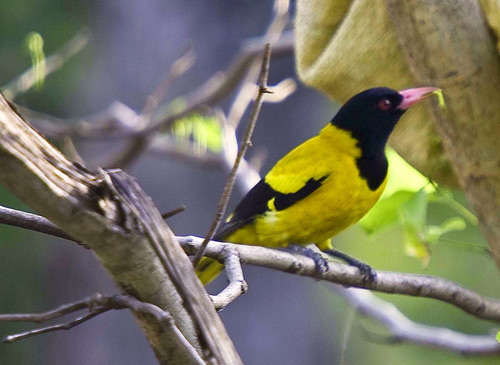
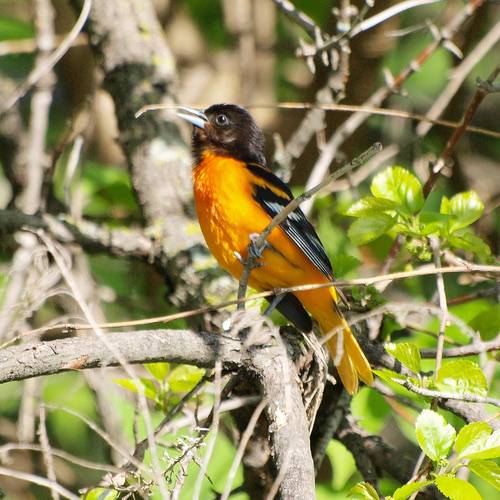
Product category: misc
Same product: yes